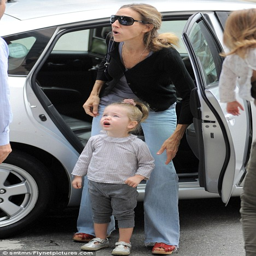
just like mom : actor and her twin daughter strike almost the exact same pose during a day out today